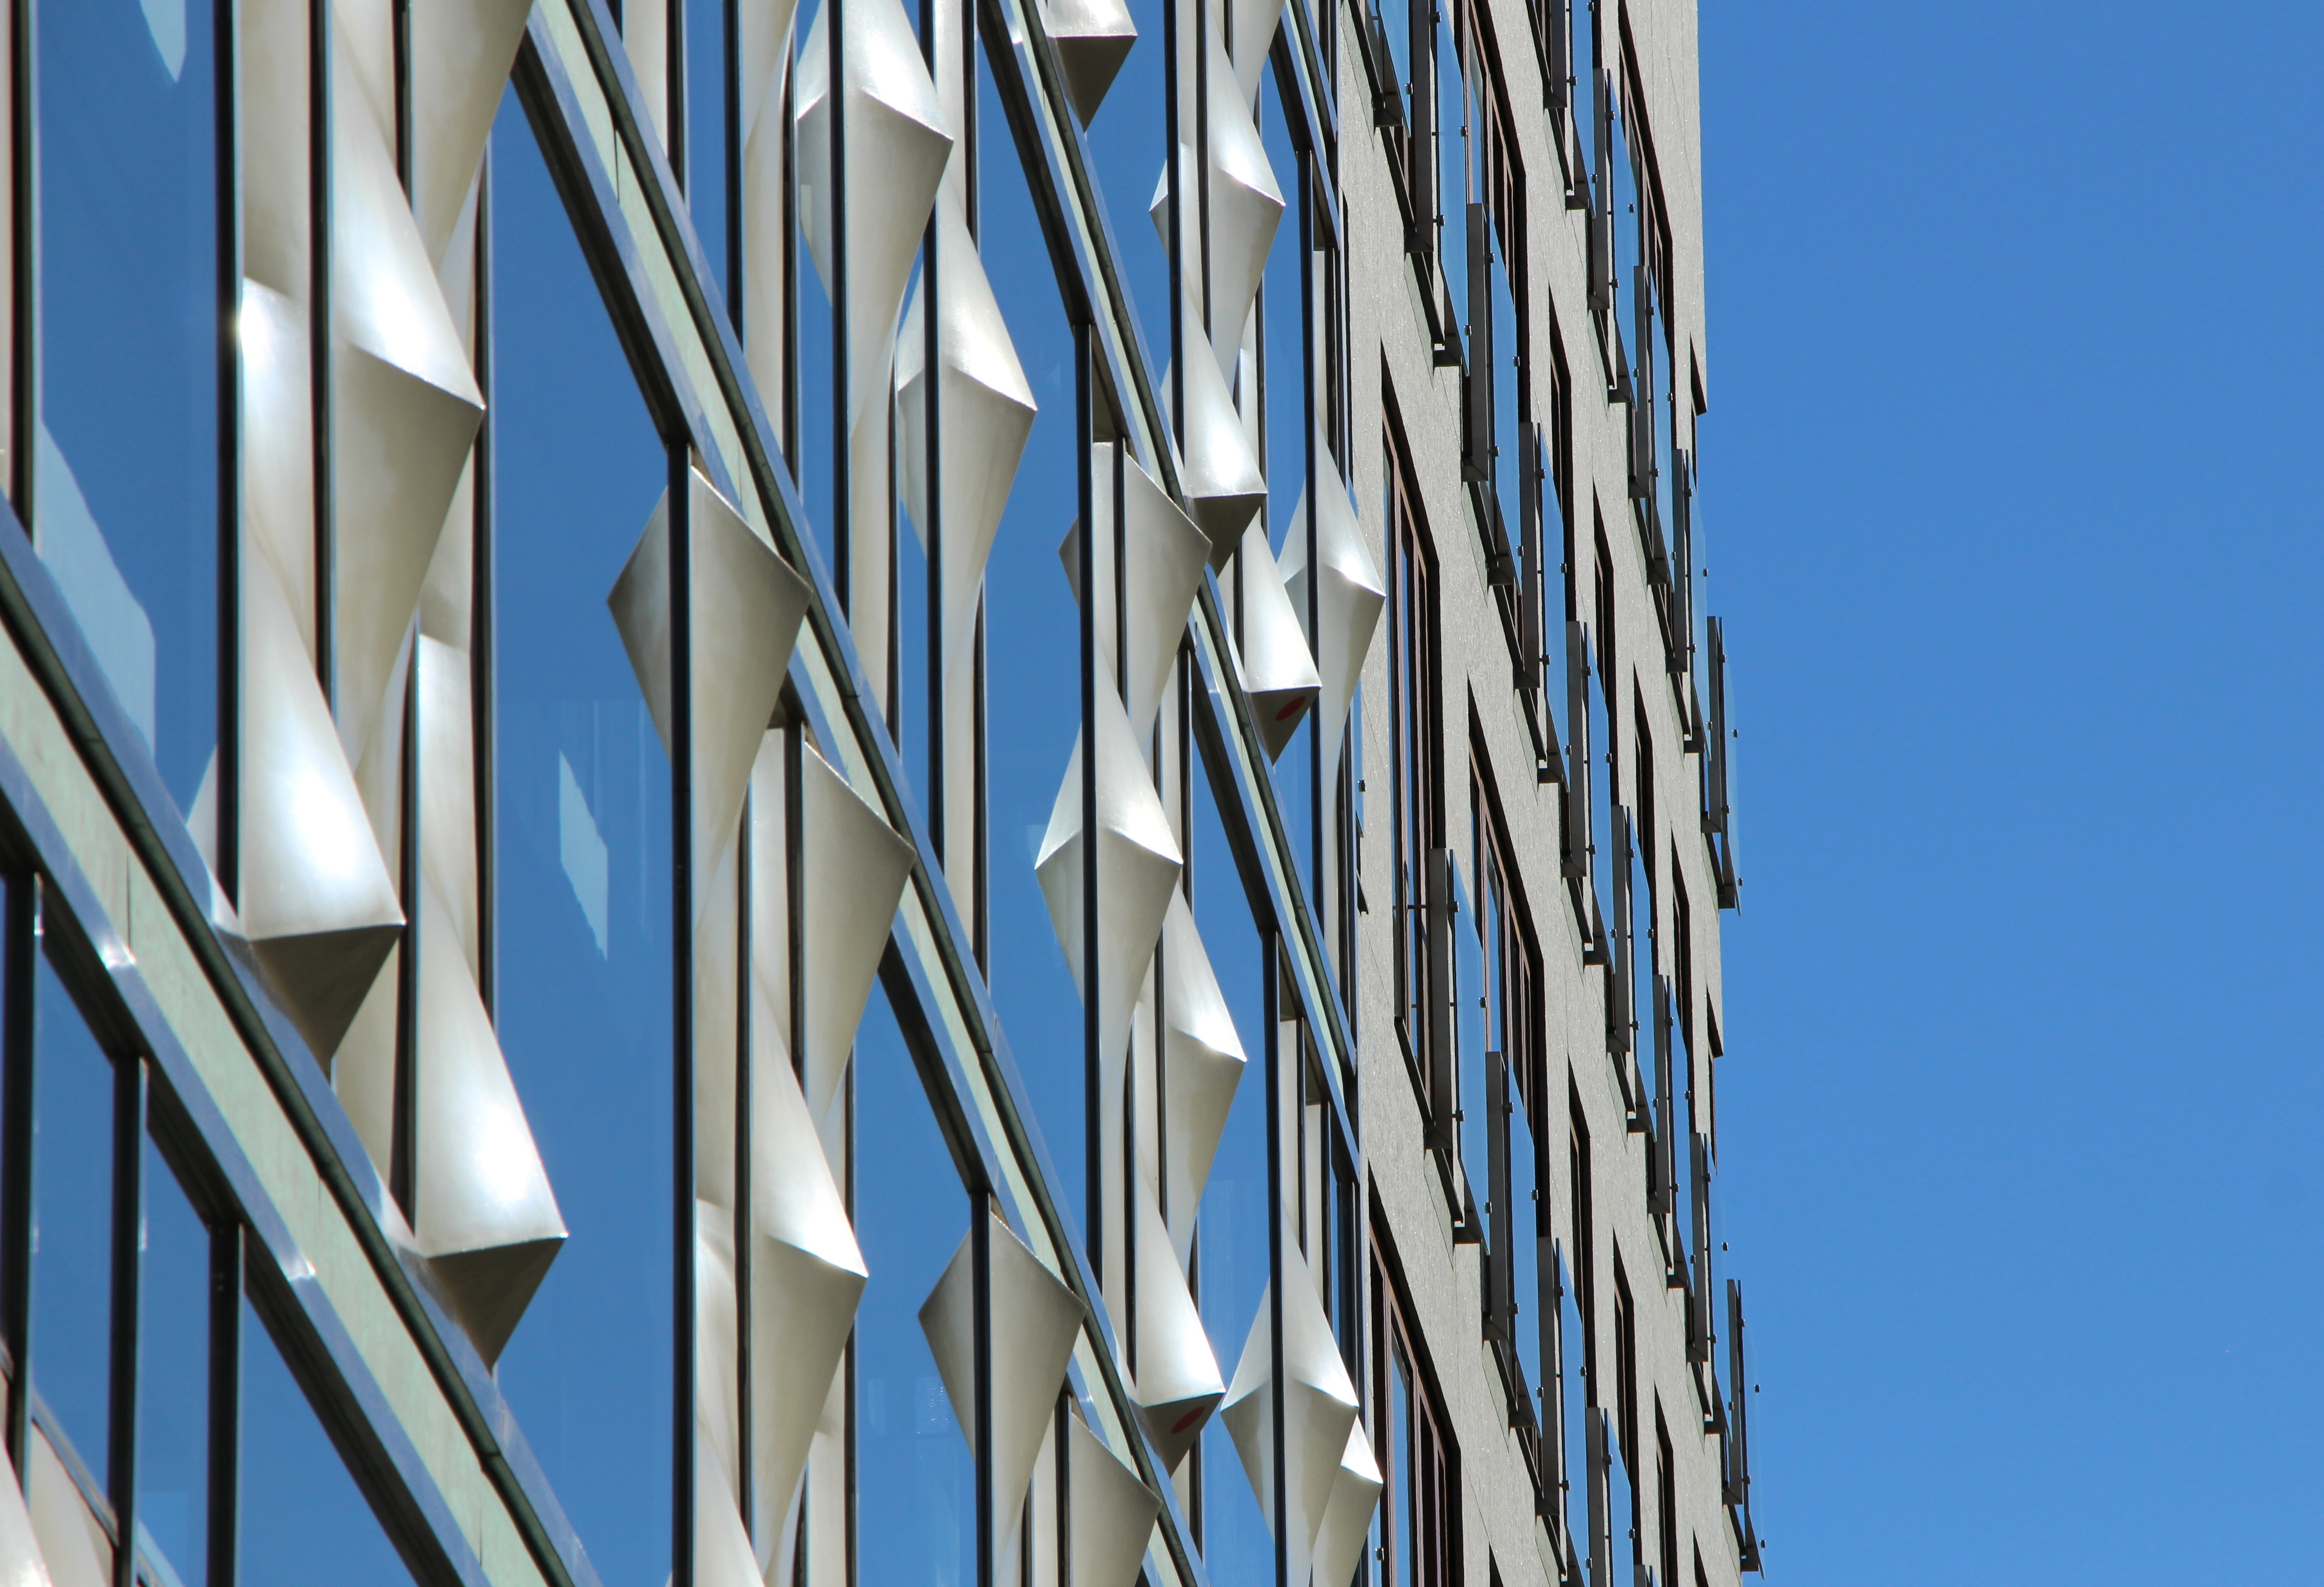
architecture, white, window, skyscraper, line, mast, facade, blue, interior design